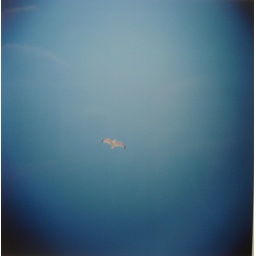
bird in the summer sky